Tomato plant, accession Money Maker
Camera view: bottom (45 deg); turntable rotation: 150 degrees
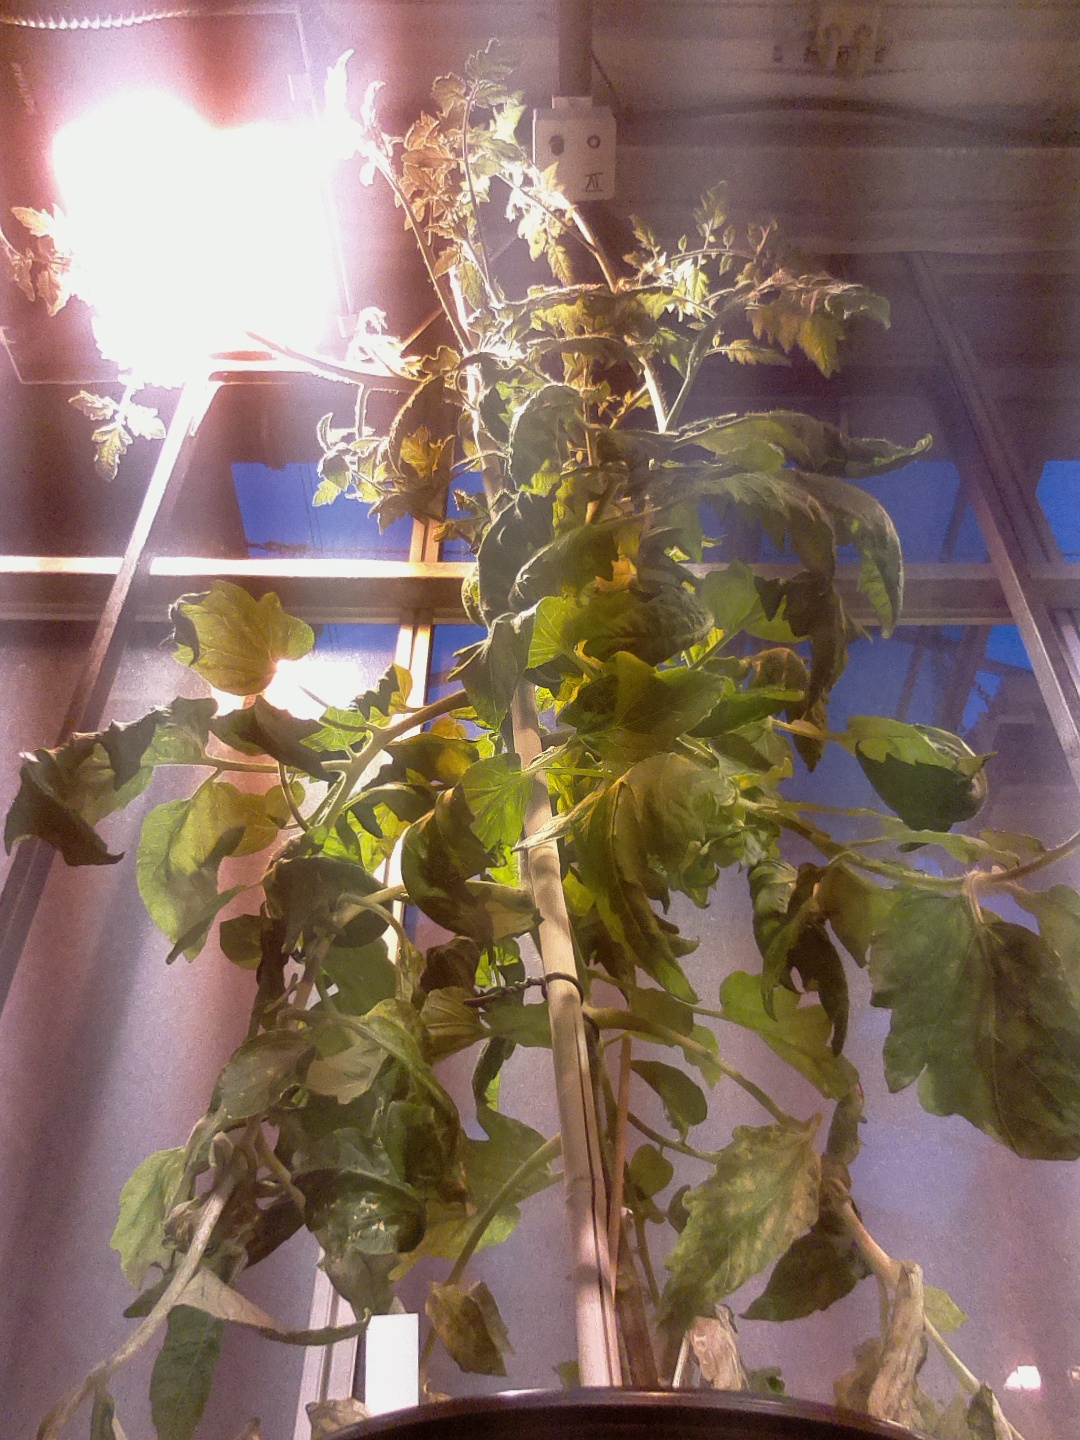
BBCH growth stage 71: 10%-20% of final fruit size